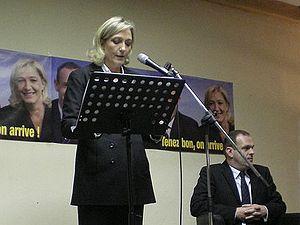
Marine Le Pen et Steeve Briois lors d'une conférence de presse à Hénin-Beaumont (Pas-de-Calais, France) pour le lancement de l'élection municipale de 2008.